David Dinkins

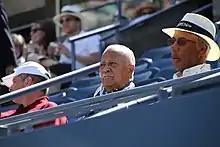
Dinkins watching a US Open tennis game in 2010.

Dinkins married Joyce Burrows, the daughter of Harlem political eminence Daniel L. Burrows, in August 1953. They had two children, David Jr. and Donna. When Dinkins became mayor of New York City, Joyce retired from her position at the State Department of Taxation and Finance. The couple were members of the Church of the Intercession in New York City. Joyce died on October 11, 2020, at the age of 89.